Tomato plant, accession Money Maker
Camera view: tilt-top (135 deg); turntable rotation: 30 degrees
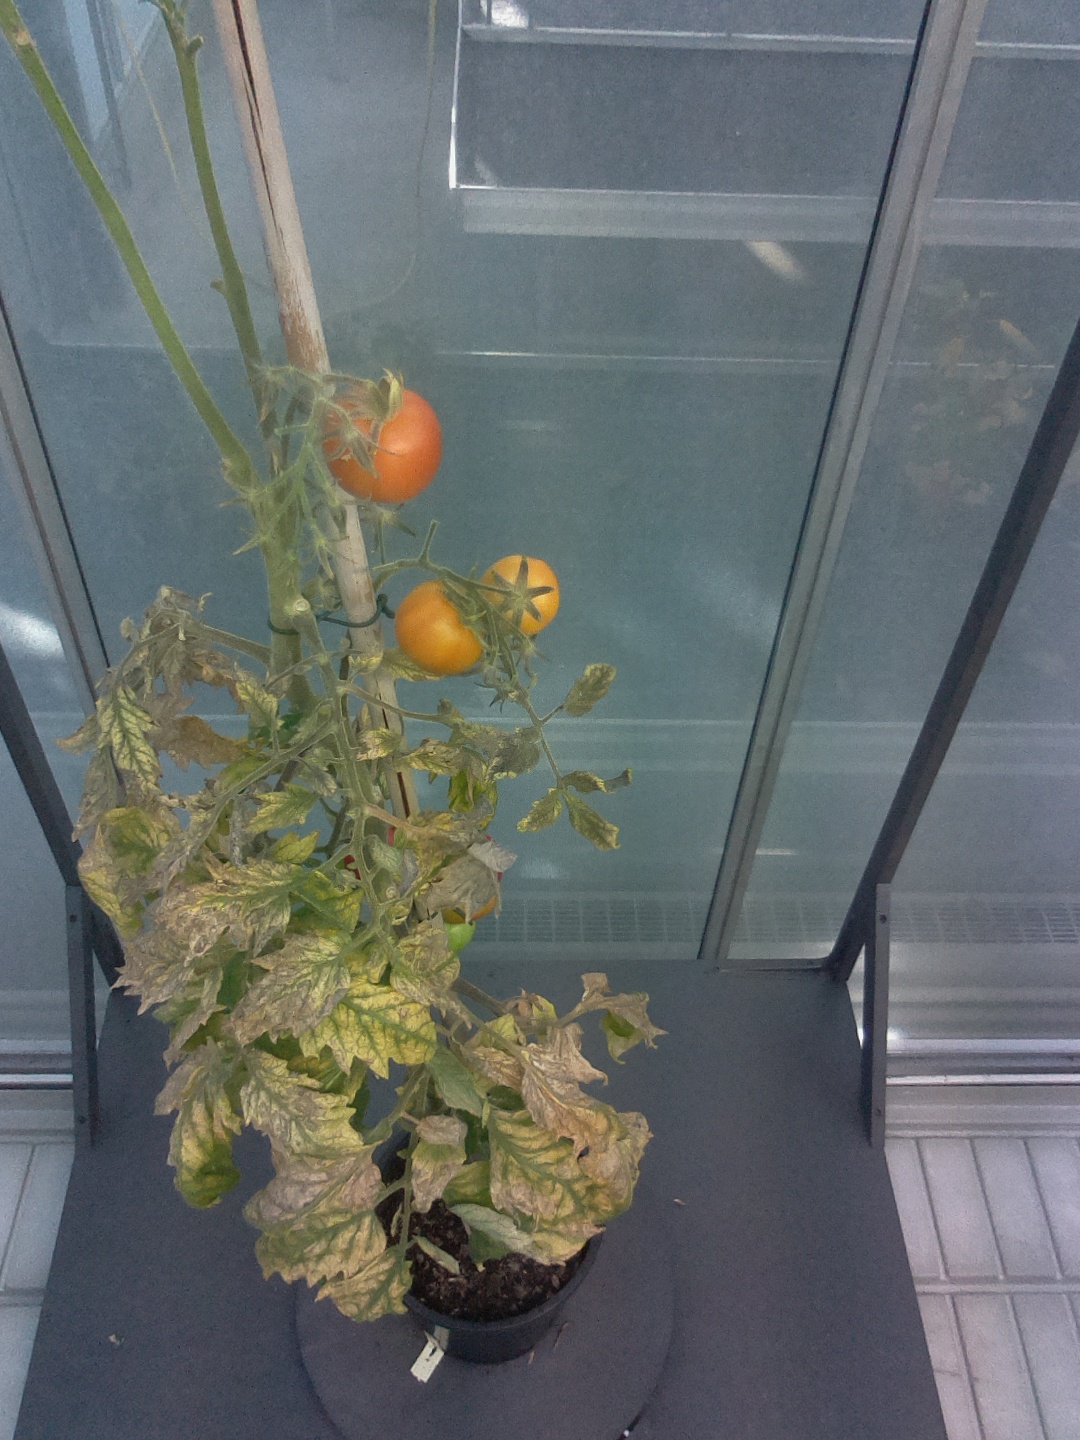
BBCH growth stage 84: 40%-50% of fruits show typical fully ripe color